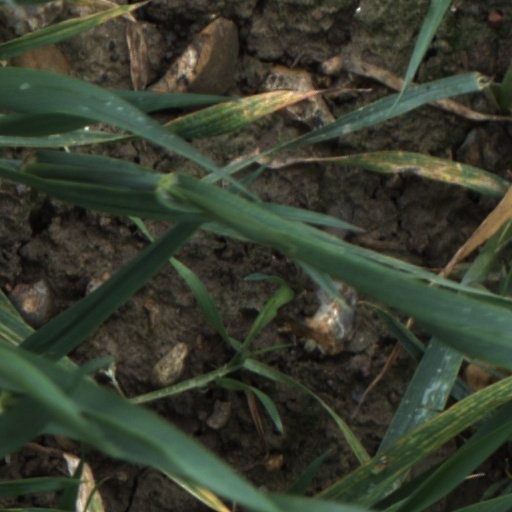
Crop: wheat